Eedo Rakam Aado Rakam

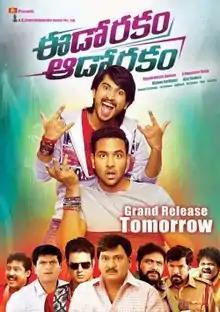
Theatrical release poster

Eedo Rakam Aado Rakam -sometimes referred to as ERAR- is a 2016 Telugu-language romantic comedy film, produced by Sunkara Ramabrahmam on A.K. Entertainments banner and directed by G. Nageswara Reddy. It features Vishnu Manchu, Raj Tarun, Sonarika Bhadoria and Hebah Patel while Rajendra Prasad appears in a crucial supporting role and music composed by Sai Karthik. The film is based on Punjabi film "Carry On Jatta" (2012) which was inspired by the Malayalam movie "Chakkikotha Chankaran" (1989).